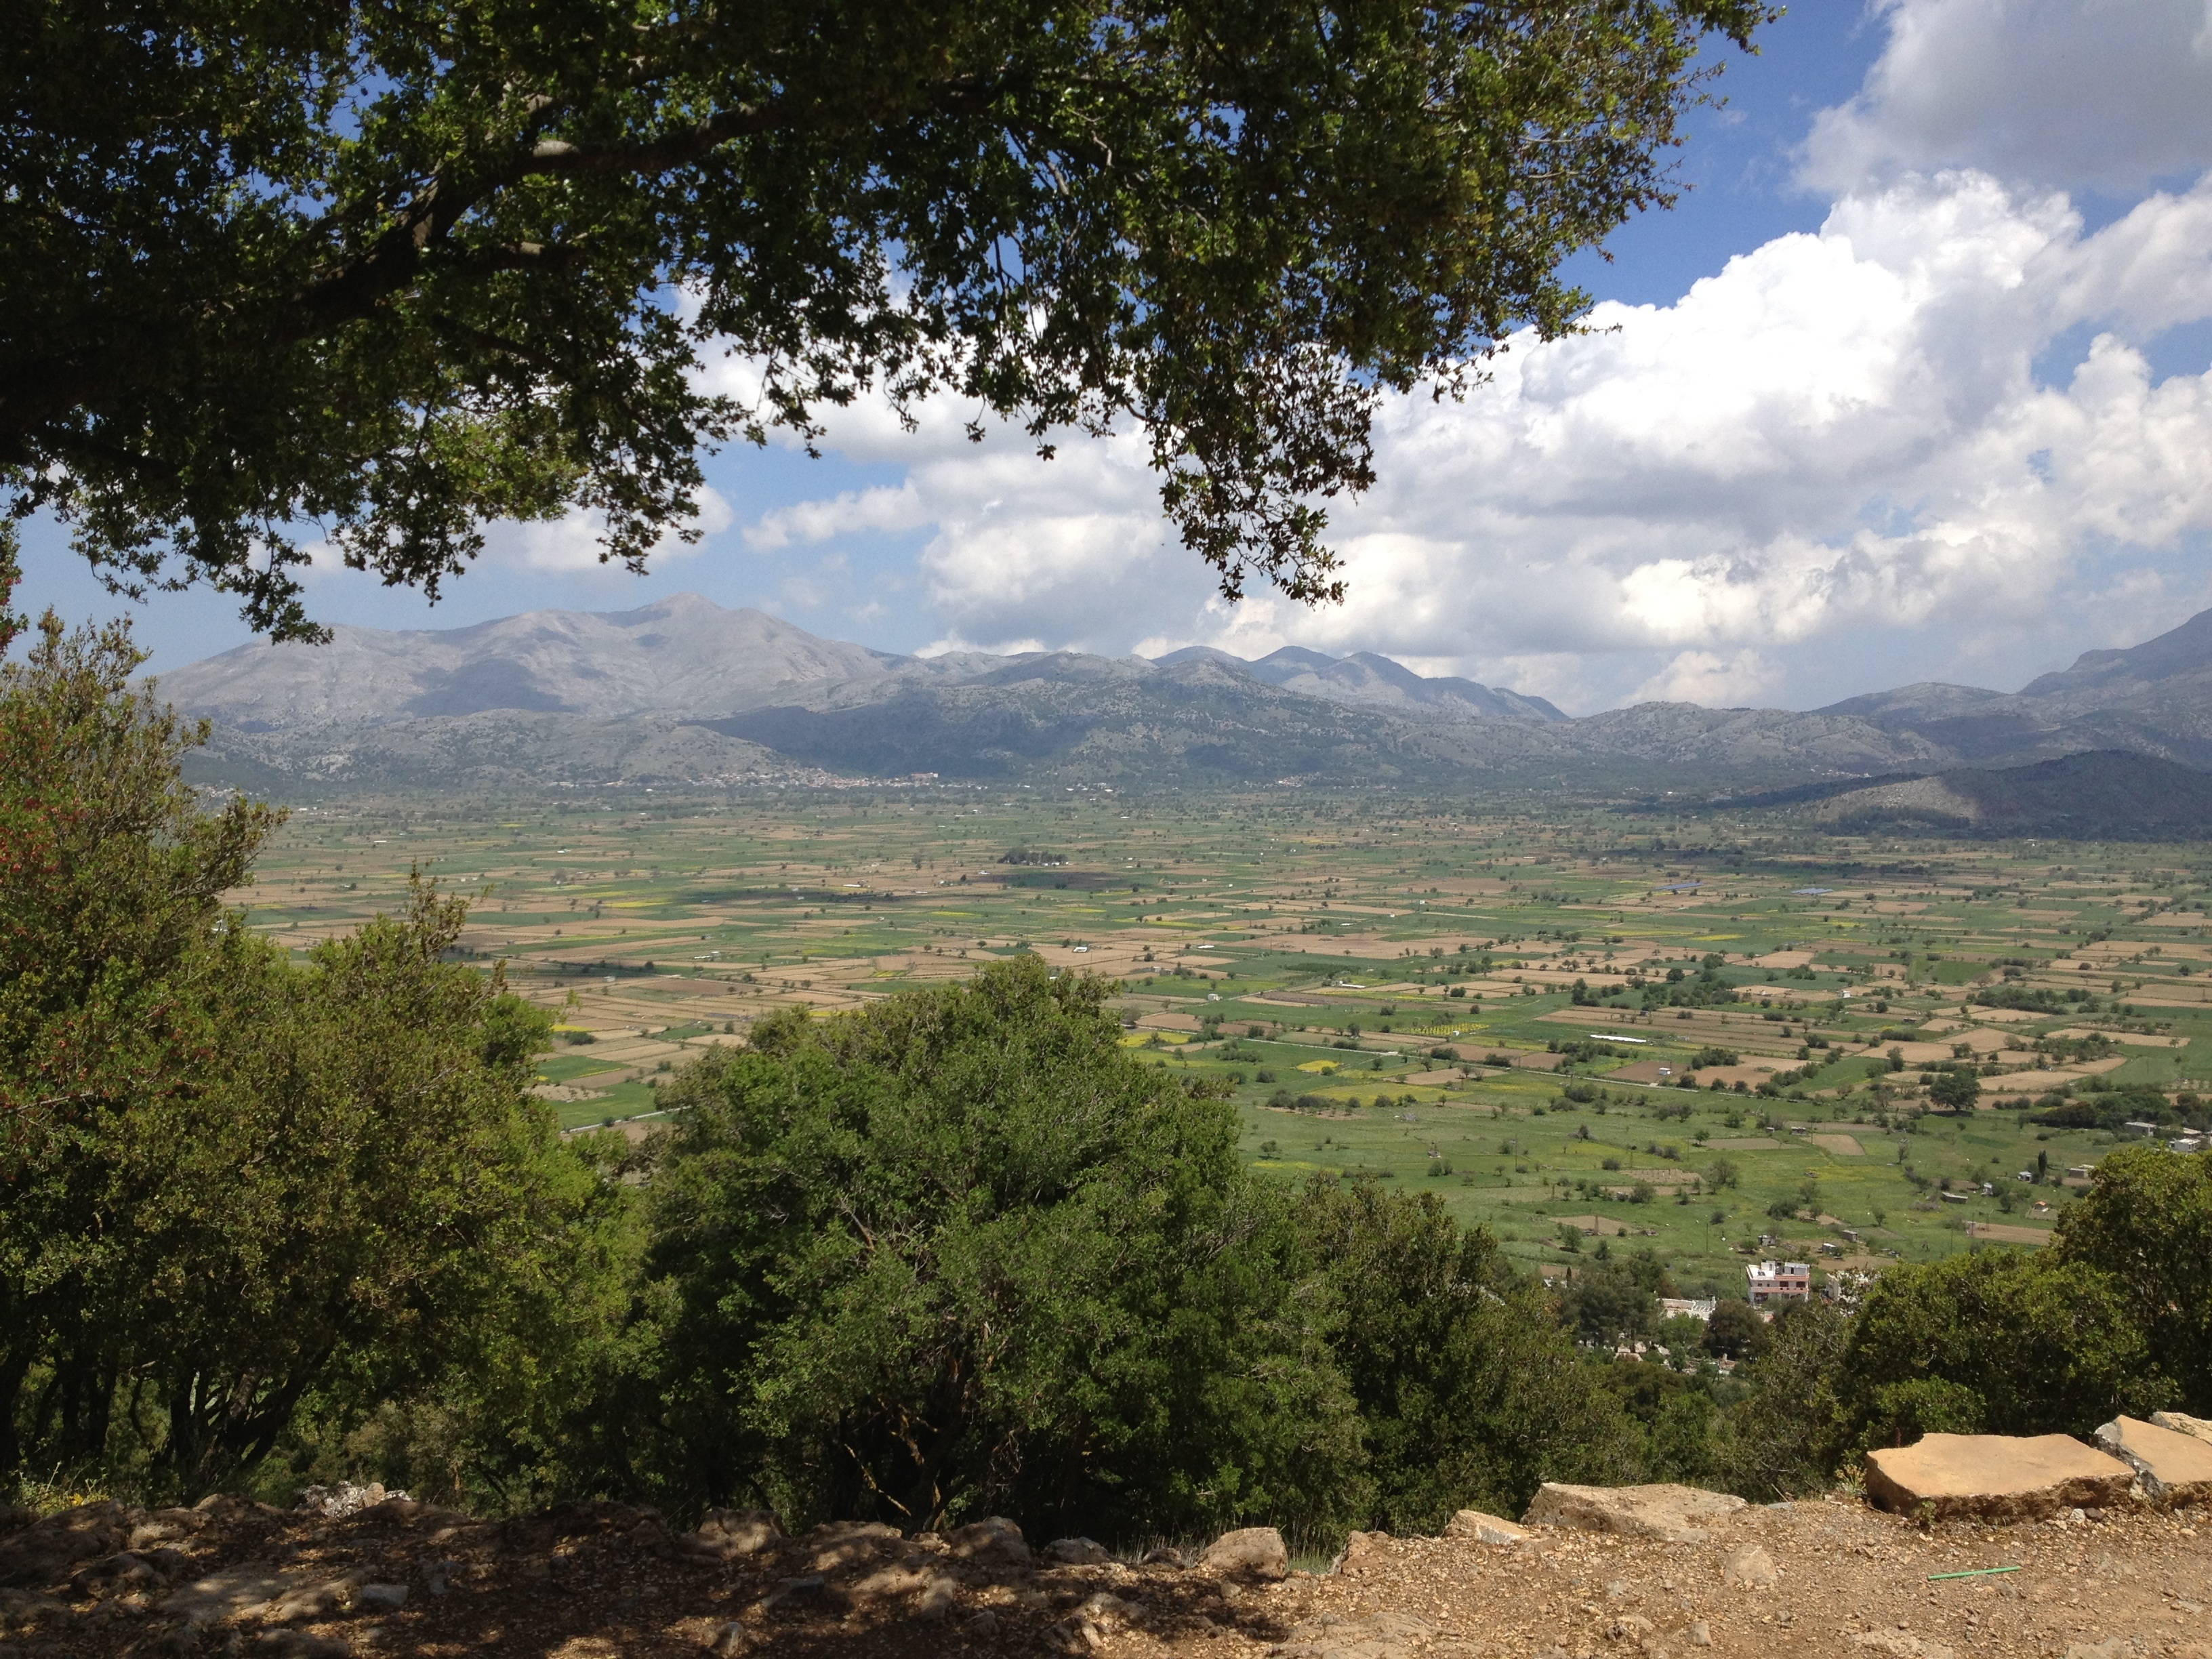
landscape, tree, nature, forest, wilderness, mountain, hill, valley, ridge, clouds, plateau, ecosystem, crete, rural area, island of crete, lasithi, natural environment, geographical feature